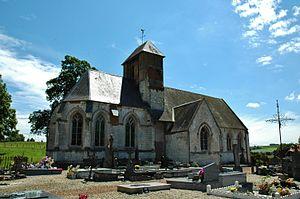
Cet article recense une partie des monuments historiques du Pas-de-Calais, en France.
Estrée-Wamin est une commune française située dans le département du Pas-de-Calais, en région Hauts-de-France.